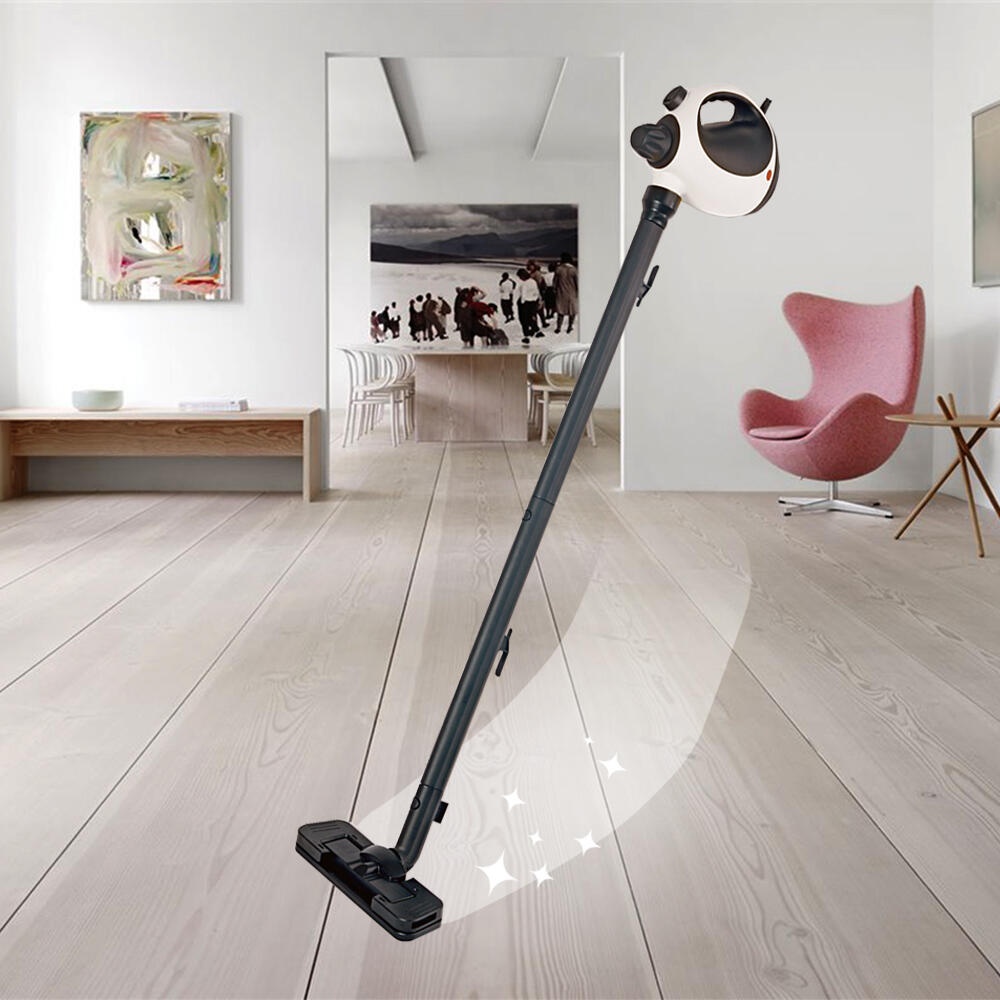
Accesorio para limpiador a vapor
Brand: Dropea
Category: Home & Garden > Household Appliance Accessories > Floor & Steam Cleaner Accessories > Extension Wands